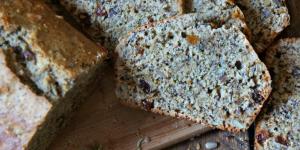
pan de romero y miel